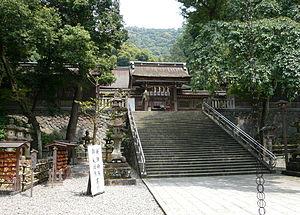
L'Inaba-jinja est un sanctuaire shinto situé au pied du mont Kinka à Gifu, dans la préfecture de Gifu au Japon.